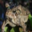
Label: frog